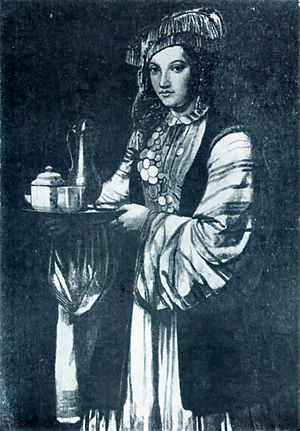
Tatarer (tyrkisk folk)
Tatarer er en etnisk gruppe der hovedsageligt bor i Rusland, Usbekistan, Kasakhstan, Ukraine, Kirgisistan, Tadsjikistan og Turkmenistan. Tatarer taler tatarisk et sprog der tilhører den tyrkiske gren i den altaiske sprogfamilie. Deres antal blev opgjort til 7 millioner i slutningen af det 20. århundrede.